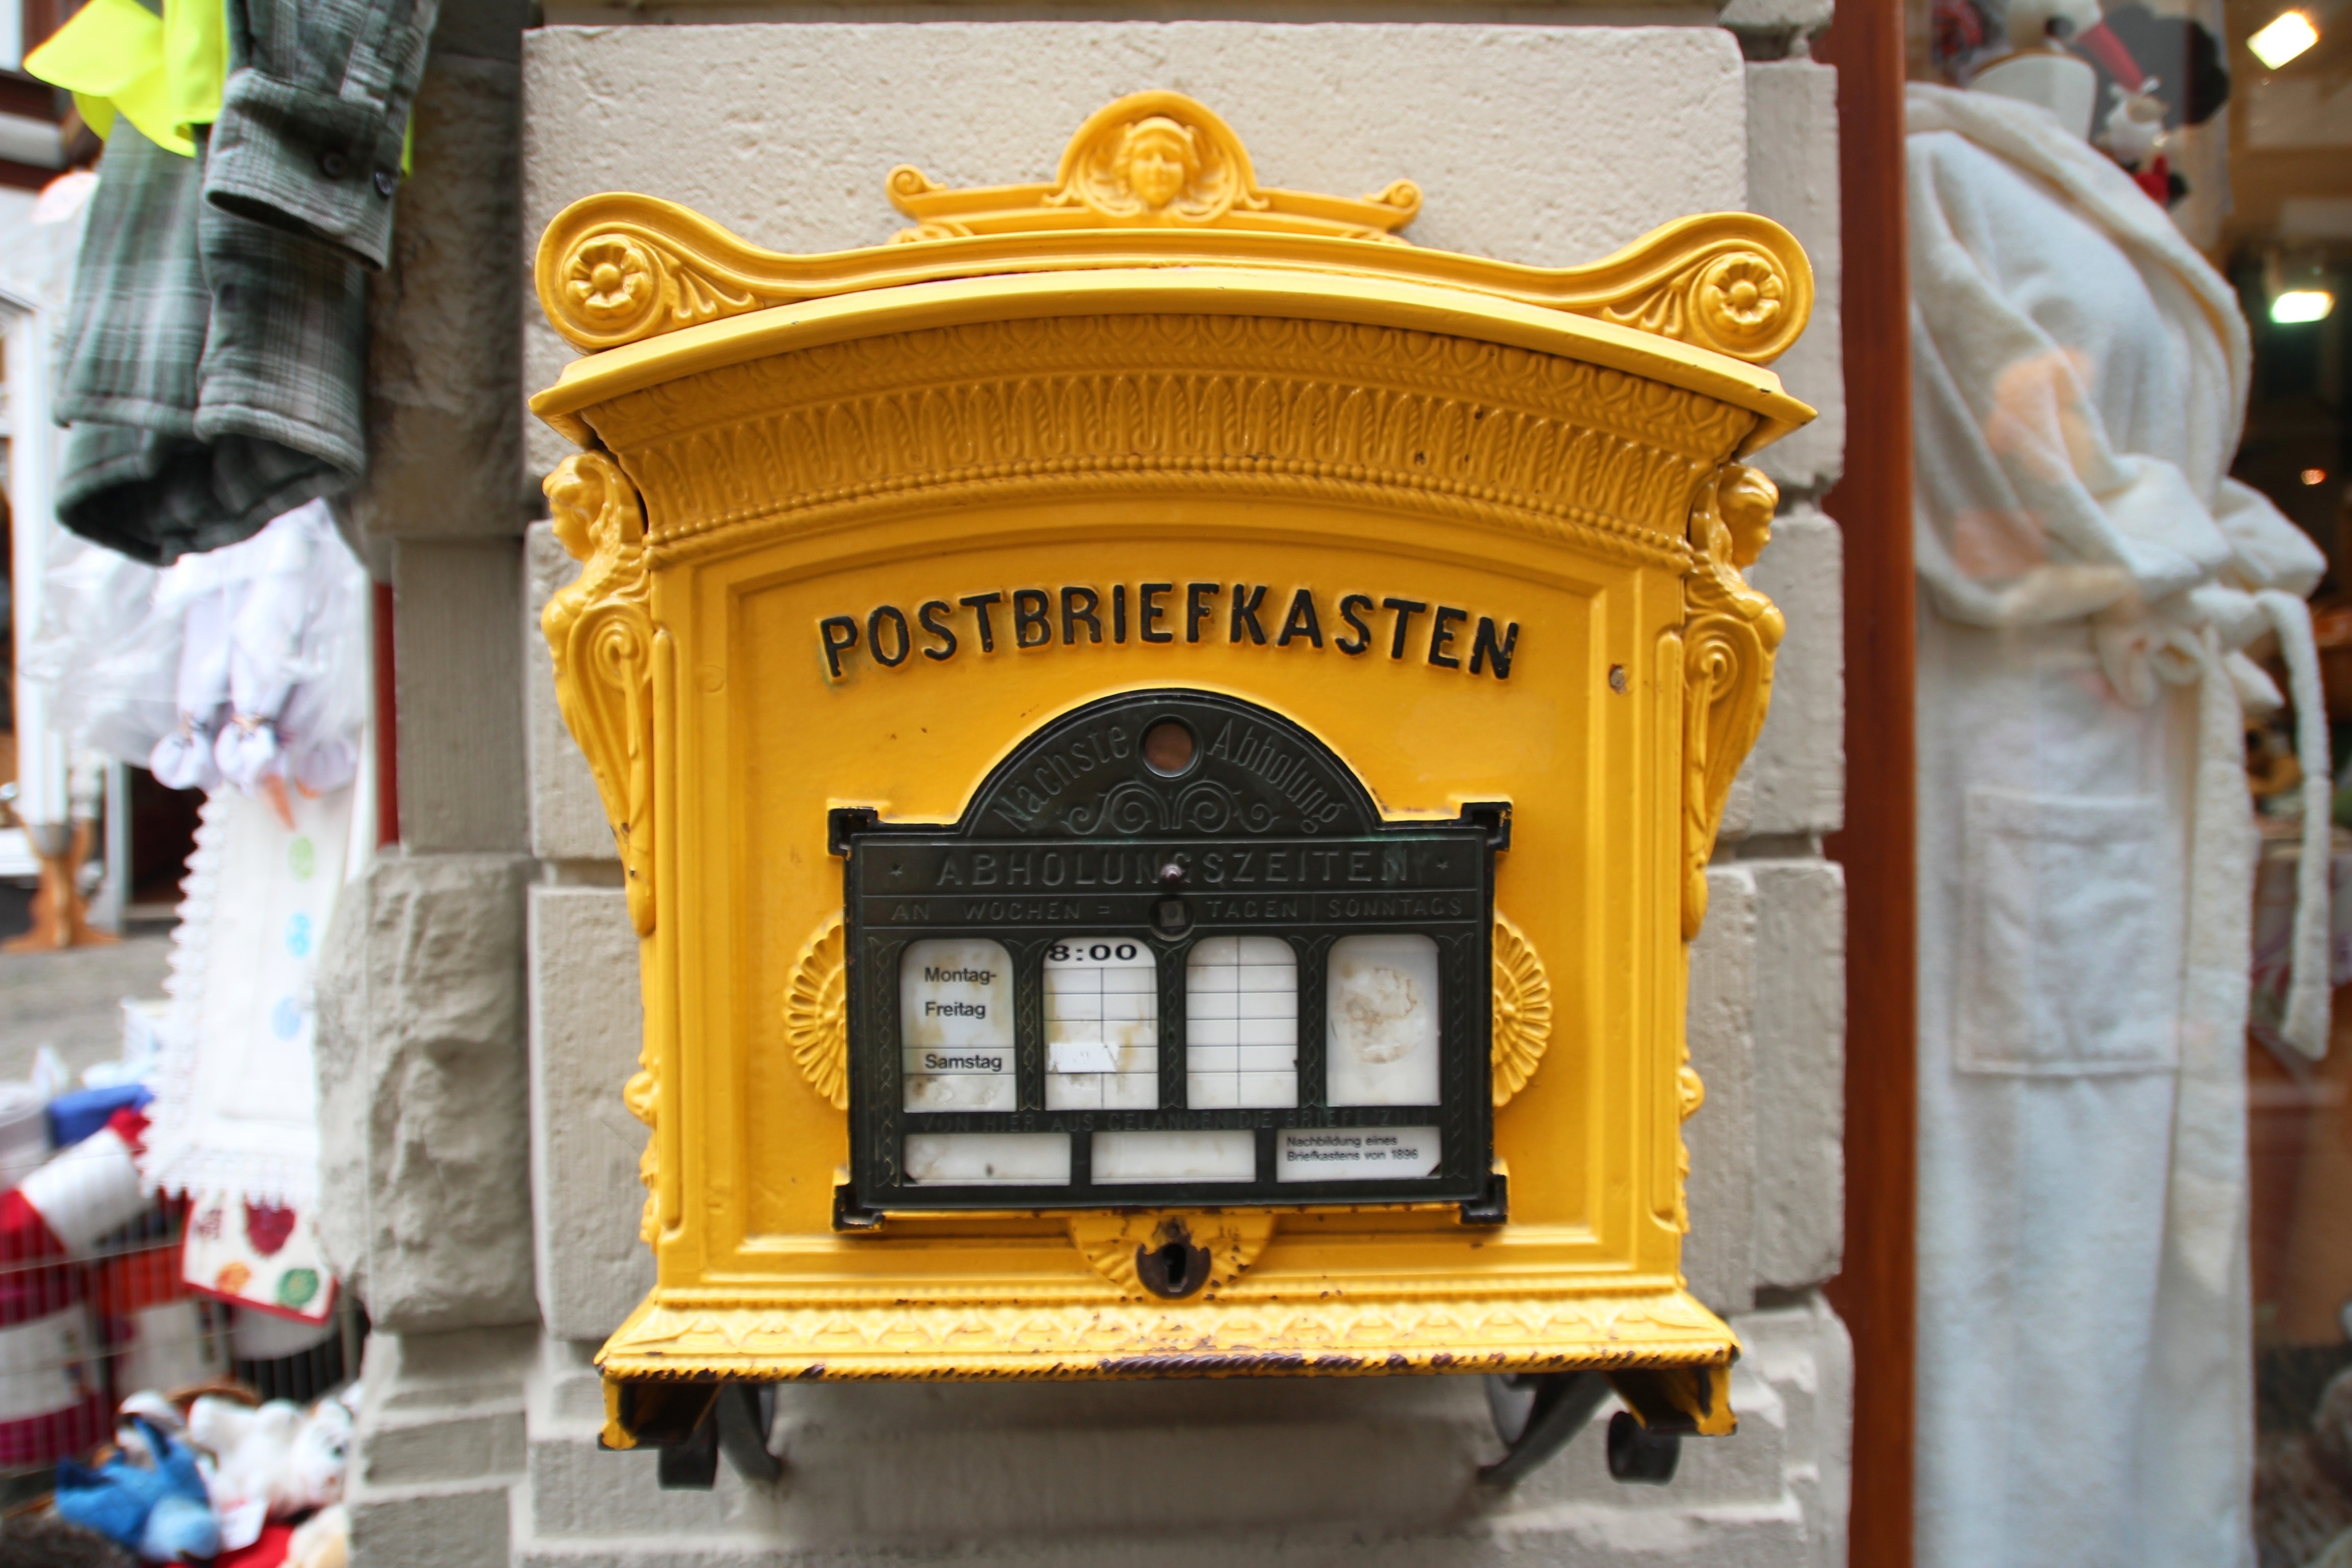
post, wood, old, metal, nostalgia, box, yellow, mailbox, letter box, temple, shrine, letters, blacksmithing, mailing, send, letter boxes, post mail box, post einwurf